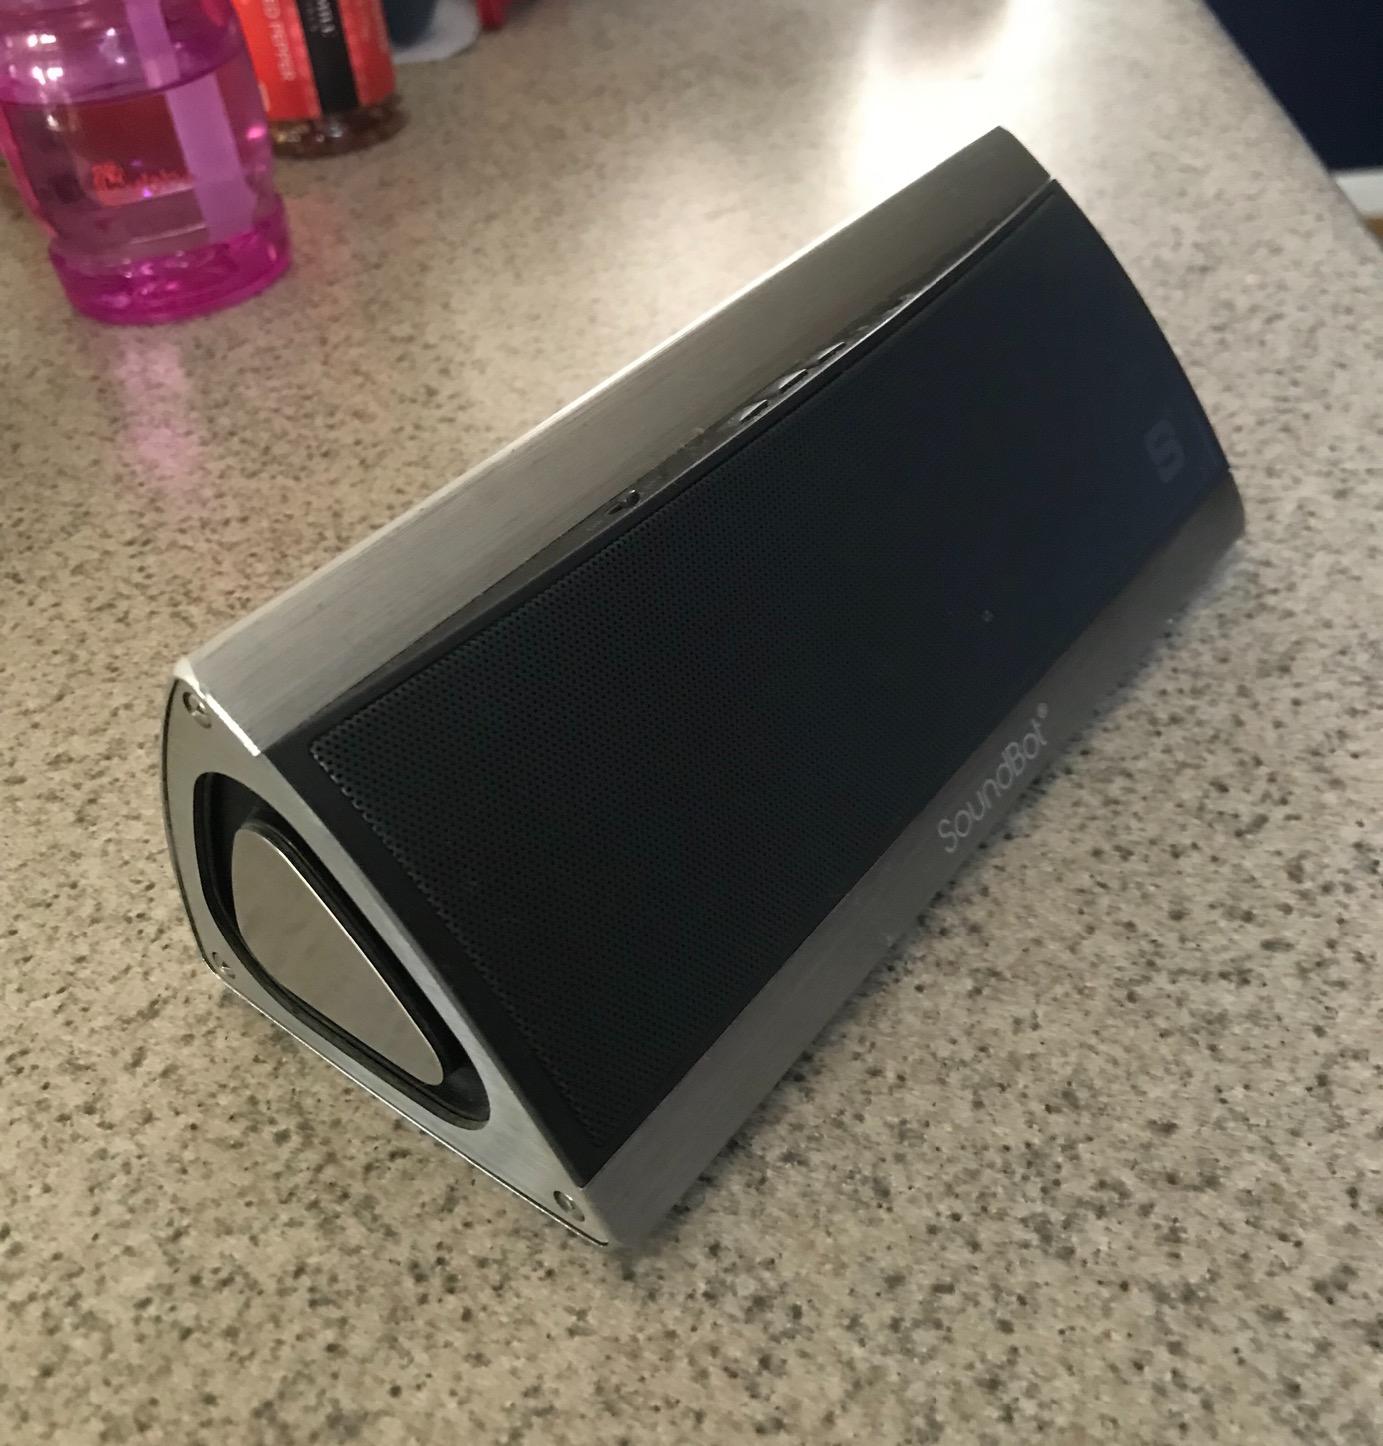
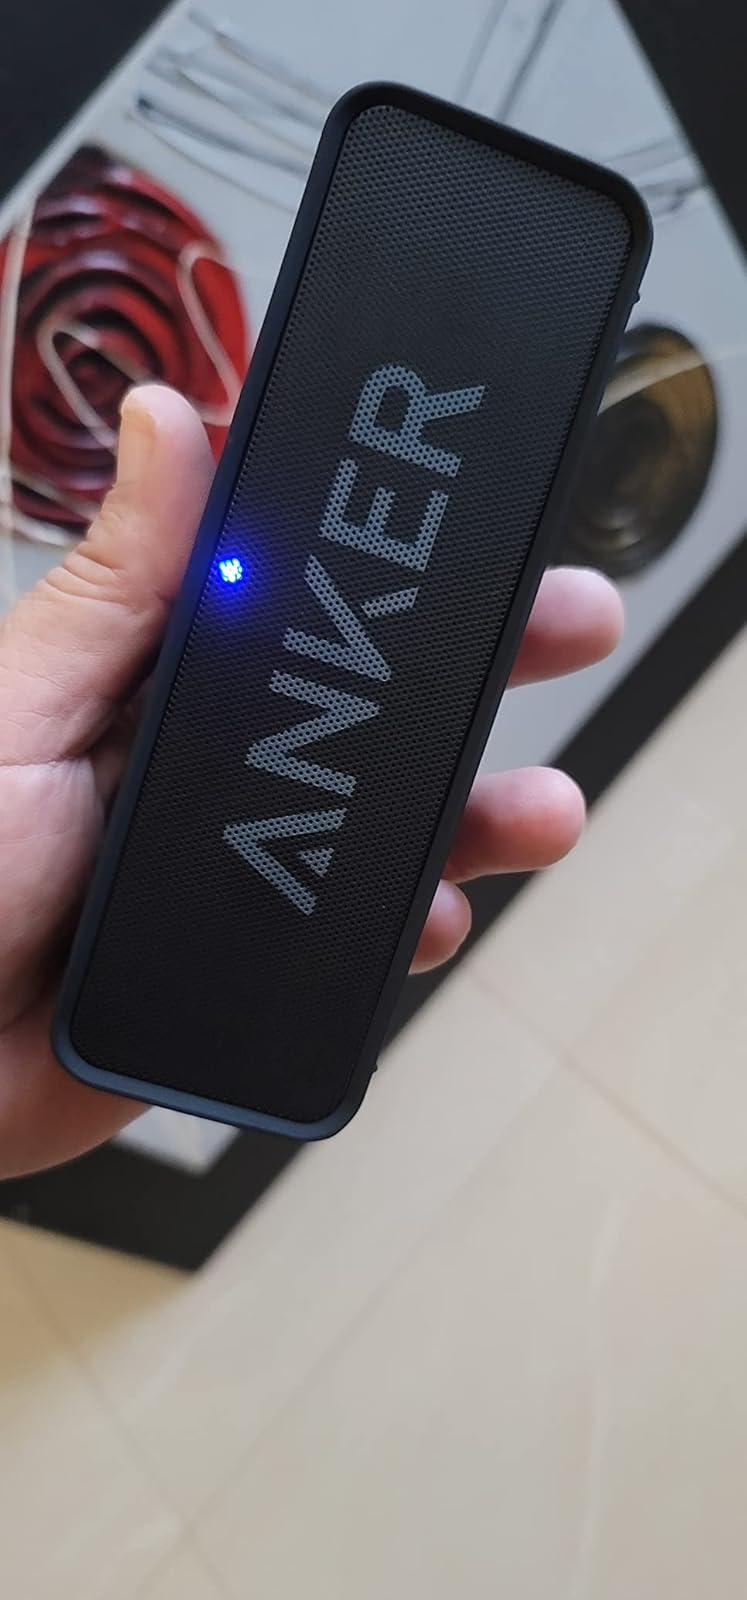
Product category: speaker
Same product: no